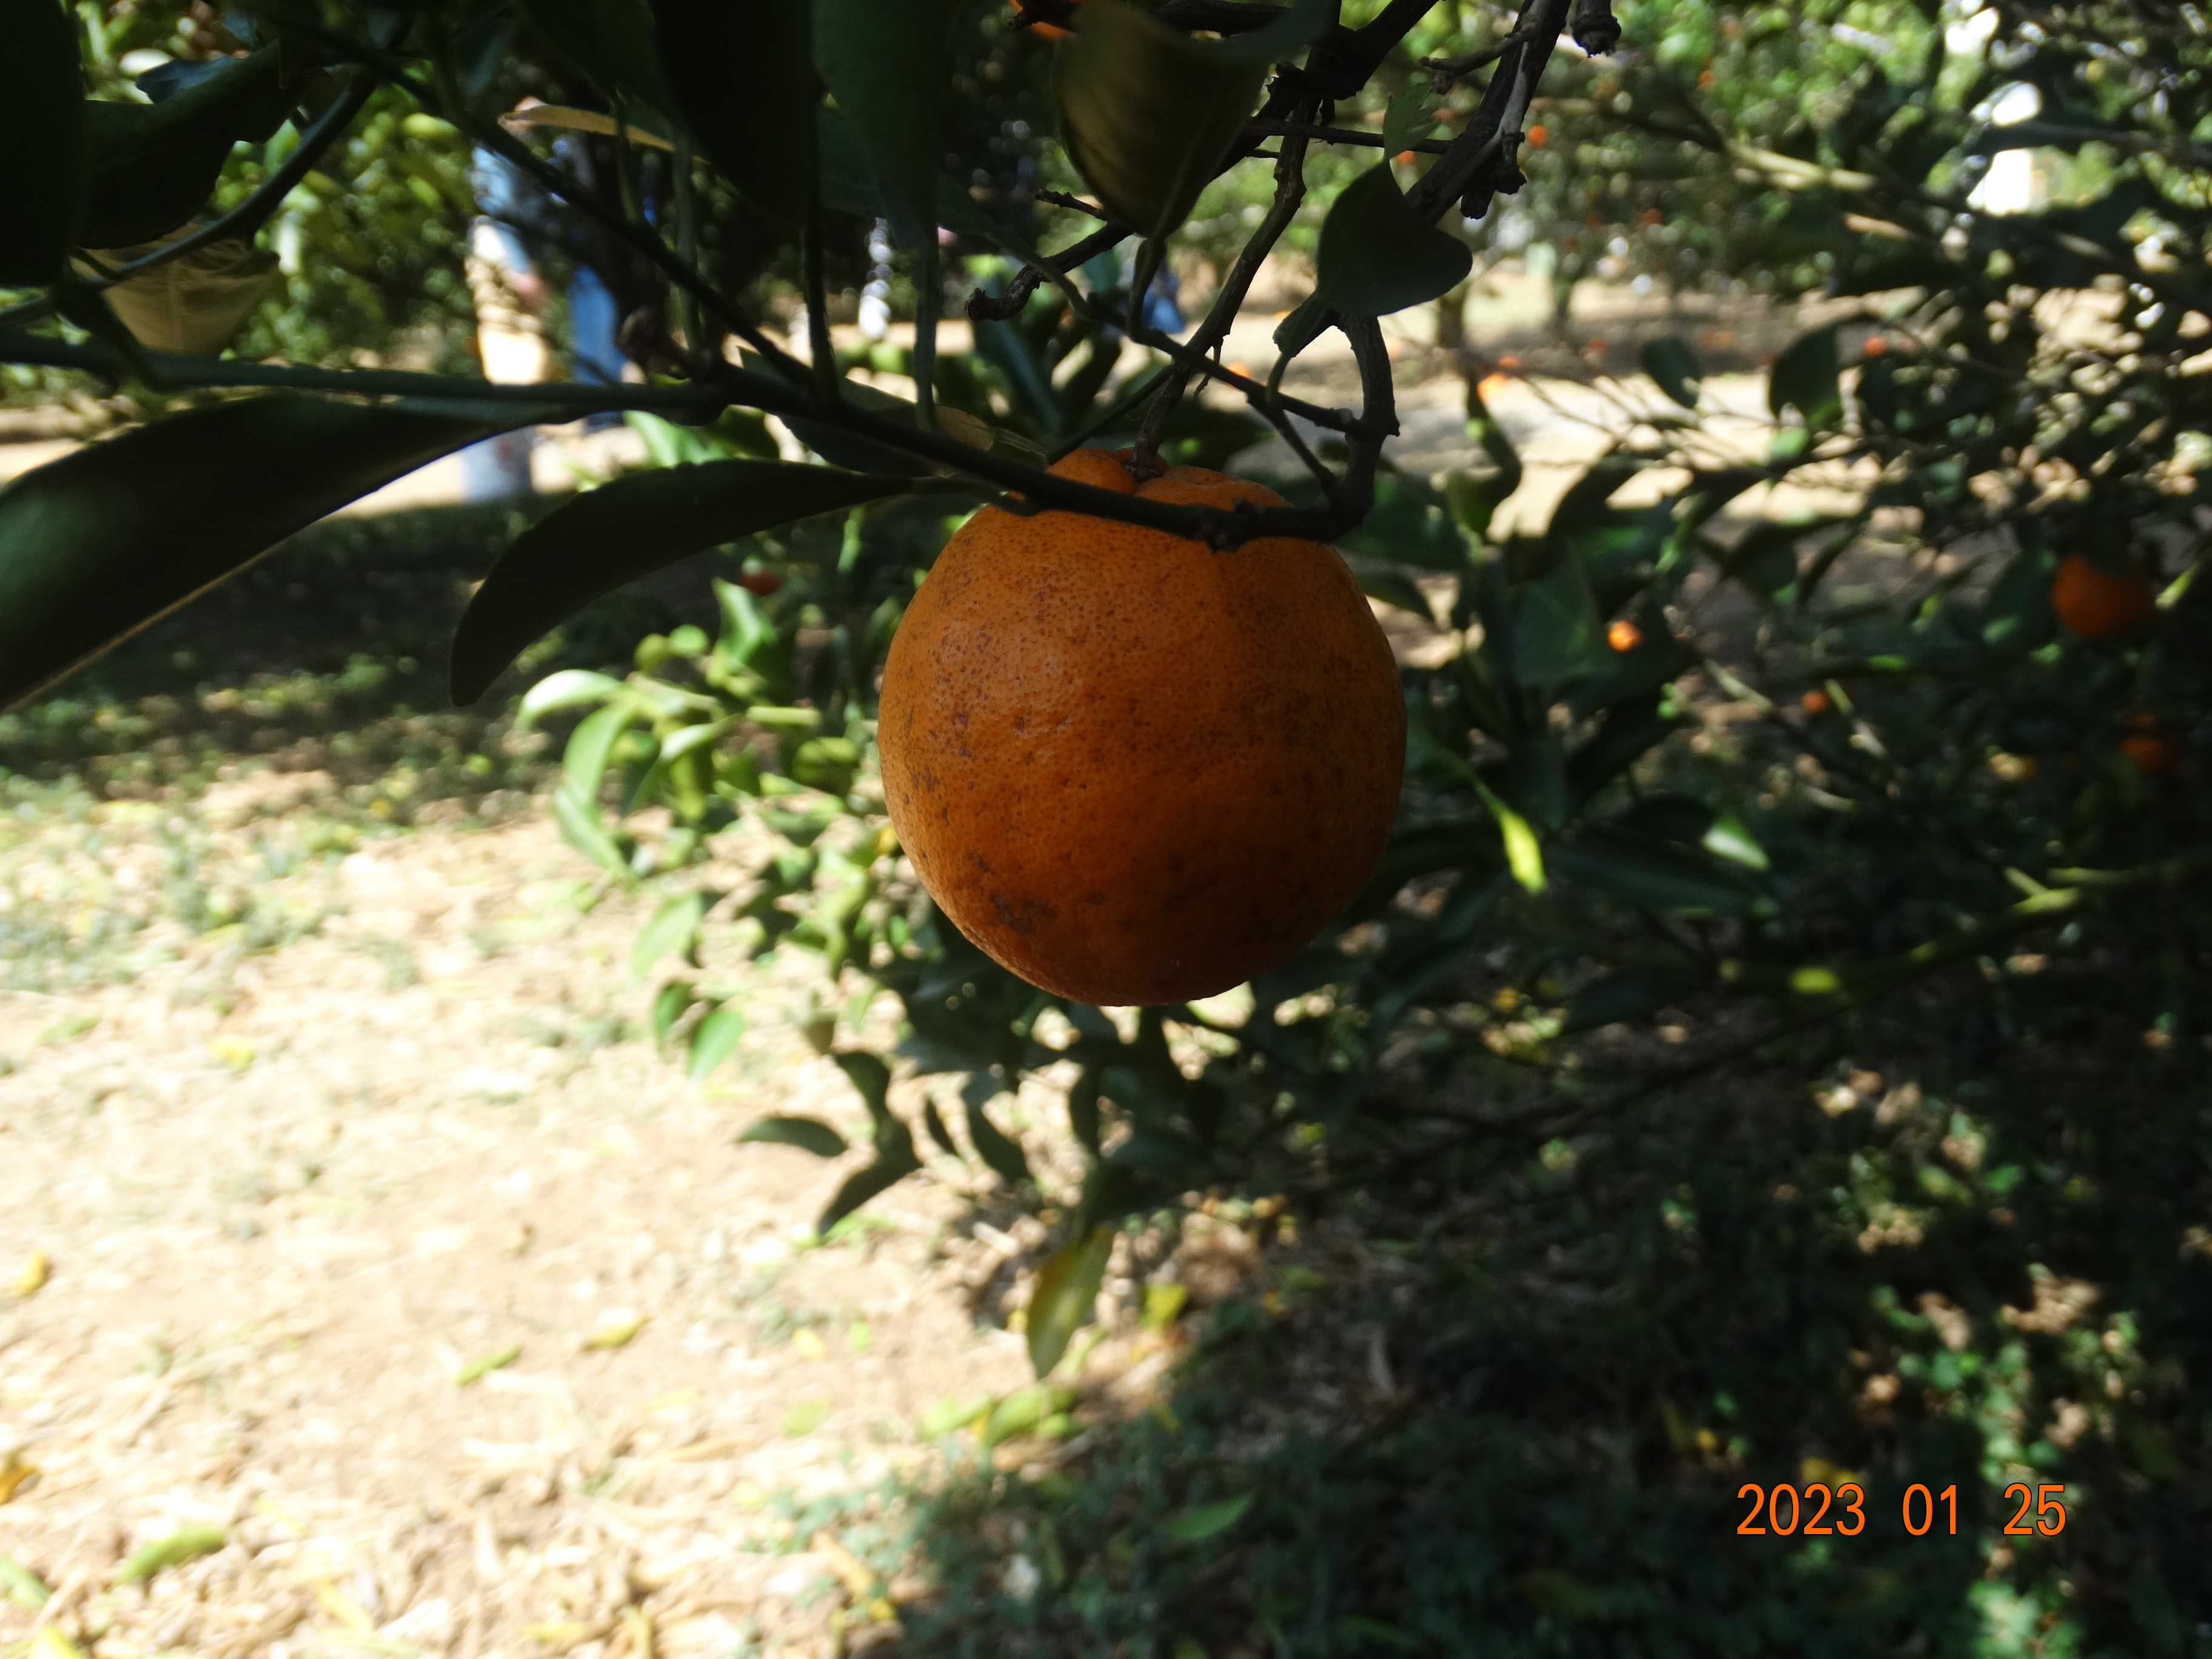
Citrus fruit variety: ponkan